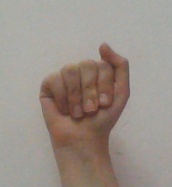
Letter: saad